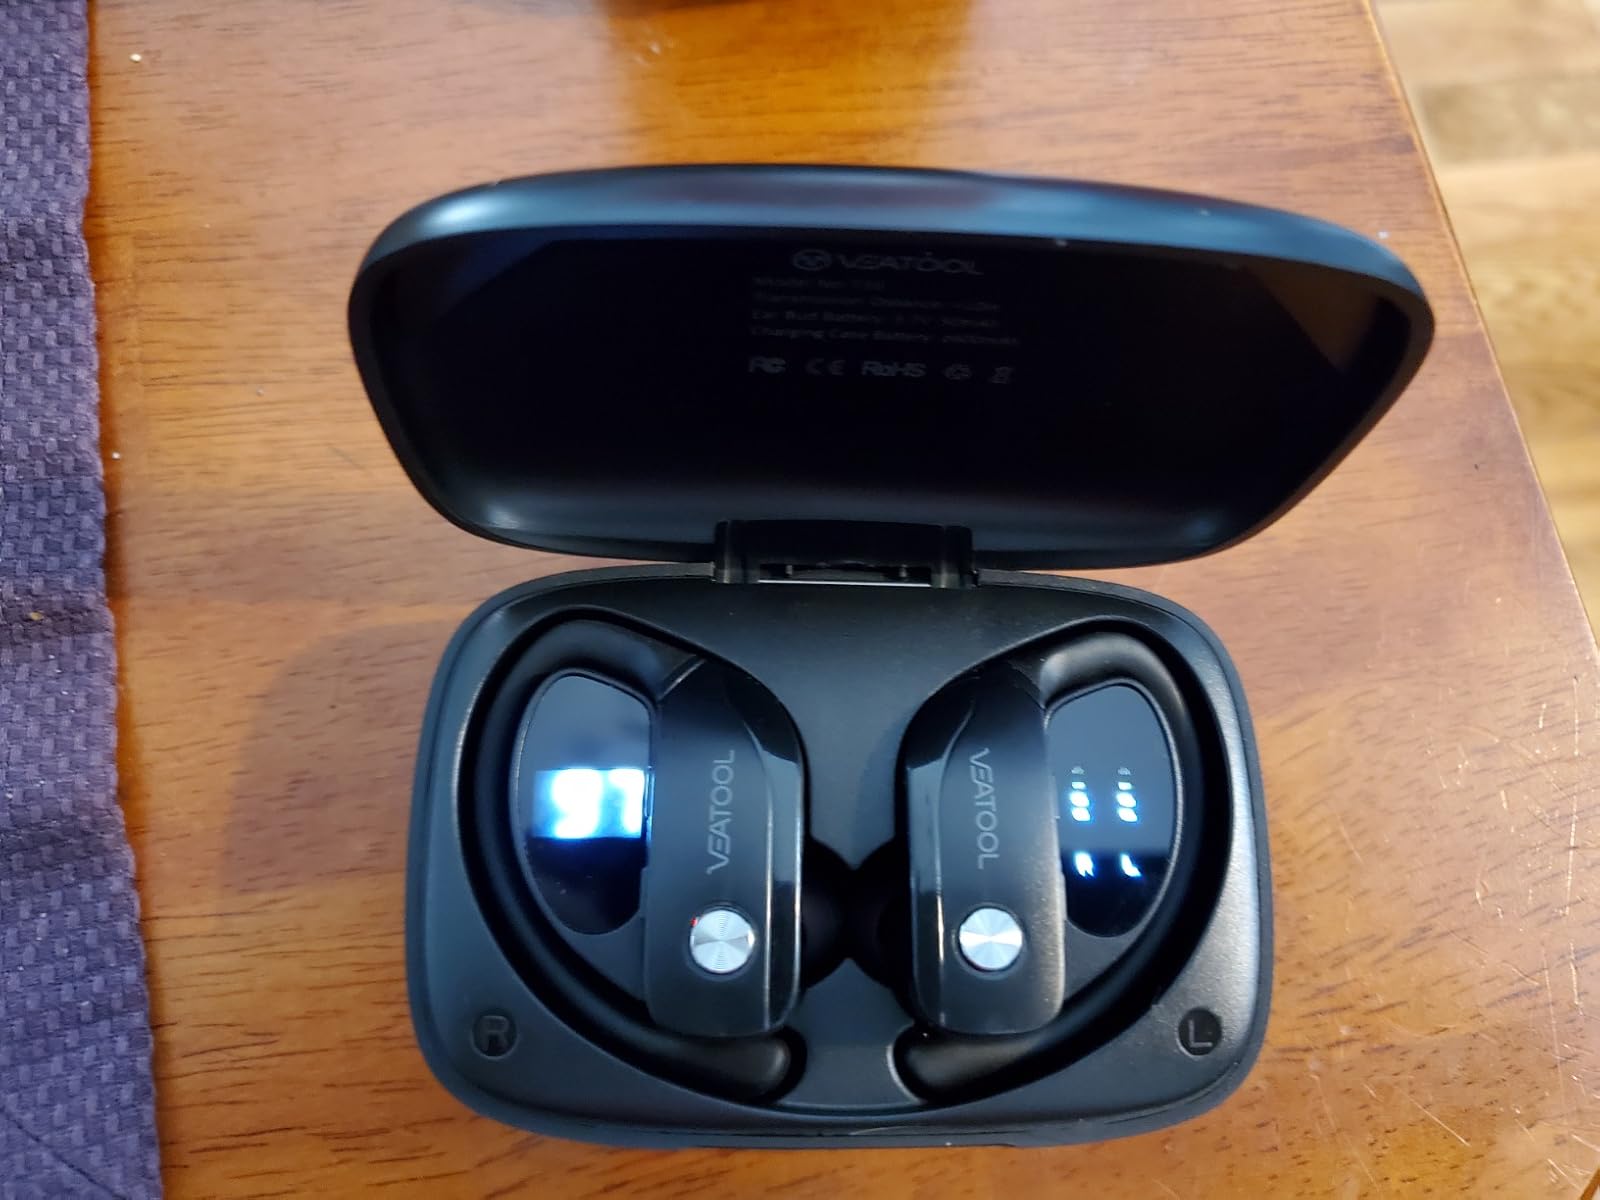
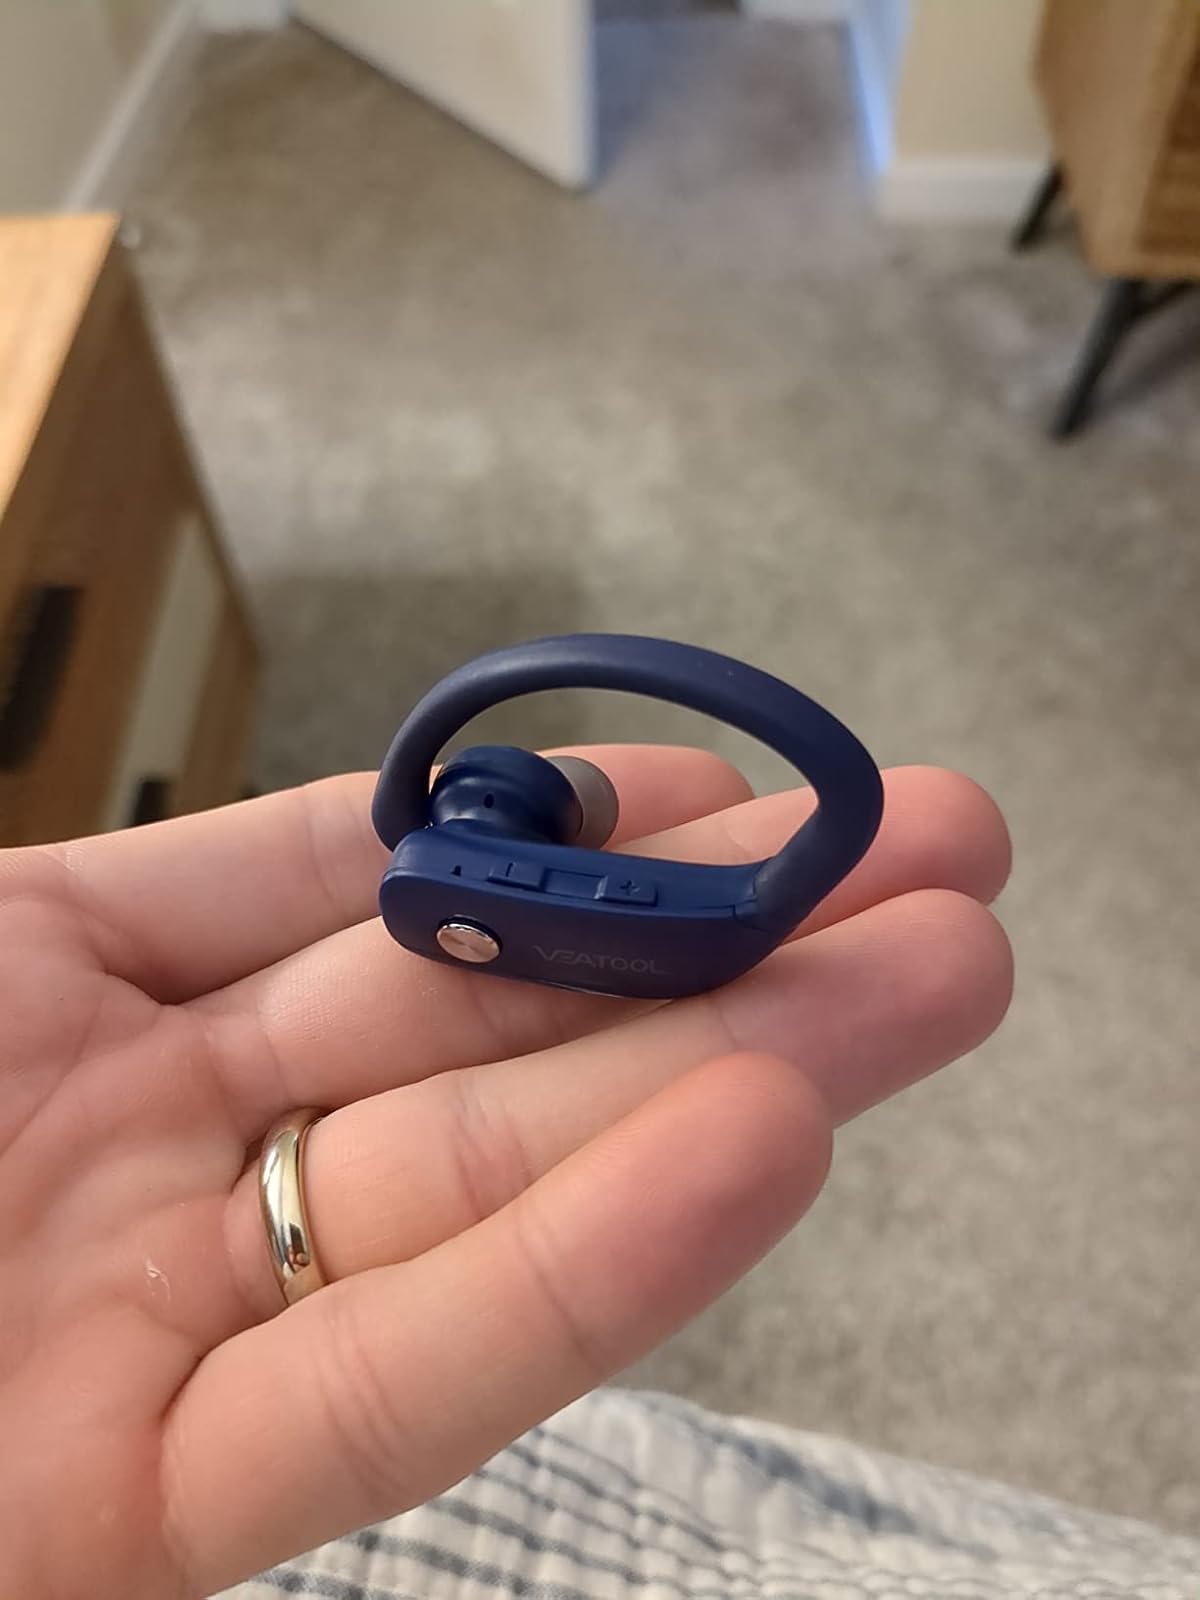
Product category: earbuds
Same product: no